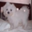
Label: dog